Brody Eldridge

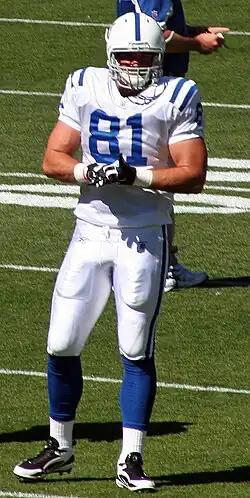
Eldridge with the Indianapolis Colts in 2010

William Brody Eldridge (born March 31, 1987) is an American former professional football tight end who played in the National Football League (NFL). He played college football at Oklahoma. He was a member of the Indianapolis Colts, St. Louis Rams and Chicago Bears.